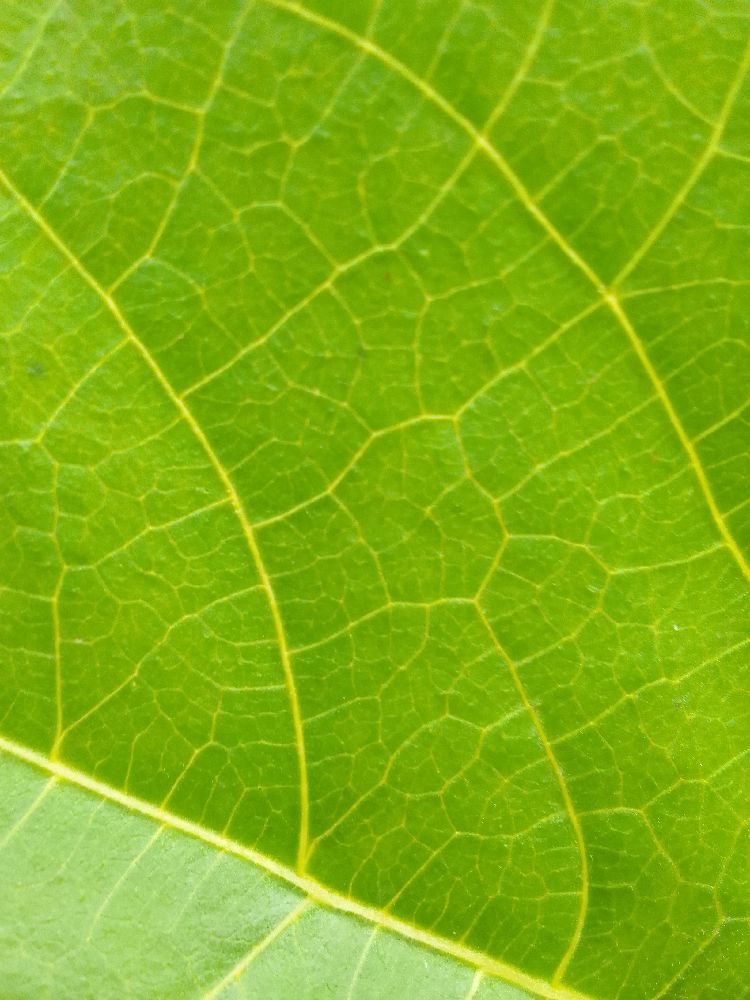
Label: healthy